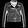
Label: Coat